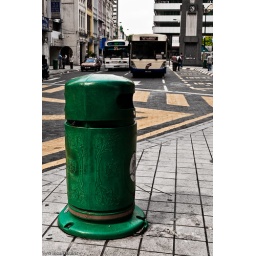
A green rubbish bin on a sidewalk in old town Kuala Lumpur.Taken during the Fotografikr KL Photowalk July 2009.